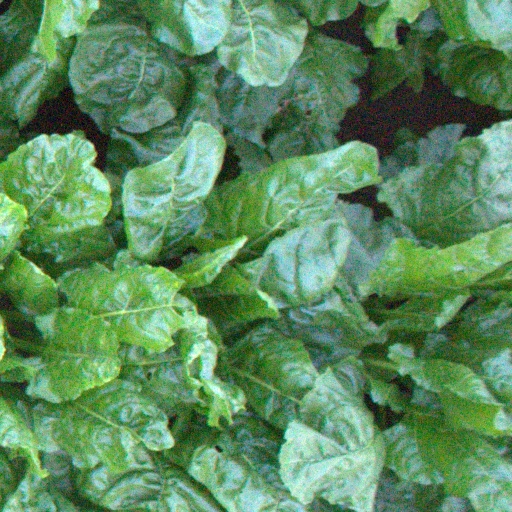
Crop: sugar beet